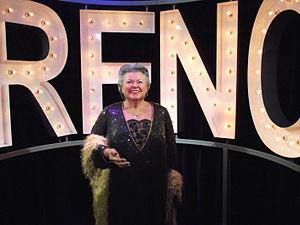
Ginette Reno au Musée Grévin Montréal
Ginette Reno, de son vrai nom Ginette Raynault, est une chanteuse et actrice canadienne née à Montréal le 28 avril 1946.
Le musée Grévin Montréal est un musée de cire privé inauguré le 17 avril 2013 situé au 5ᵉ niveau du Centre Eaton de Montréal dans l'arrondissement Ville-Marie de Montréal, au Canada.